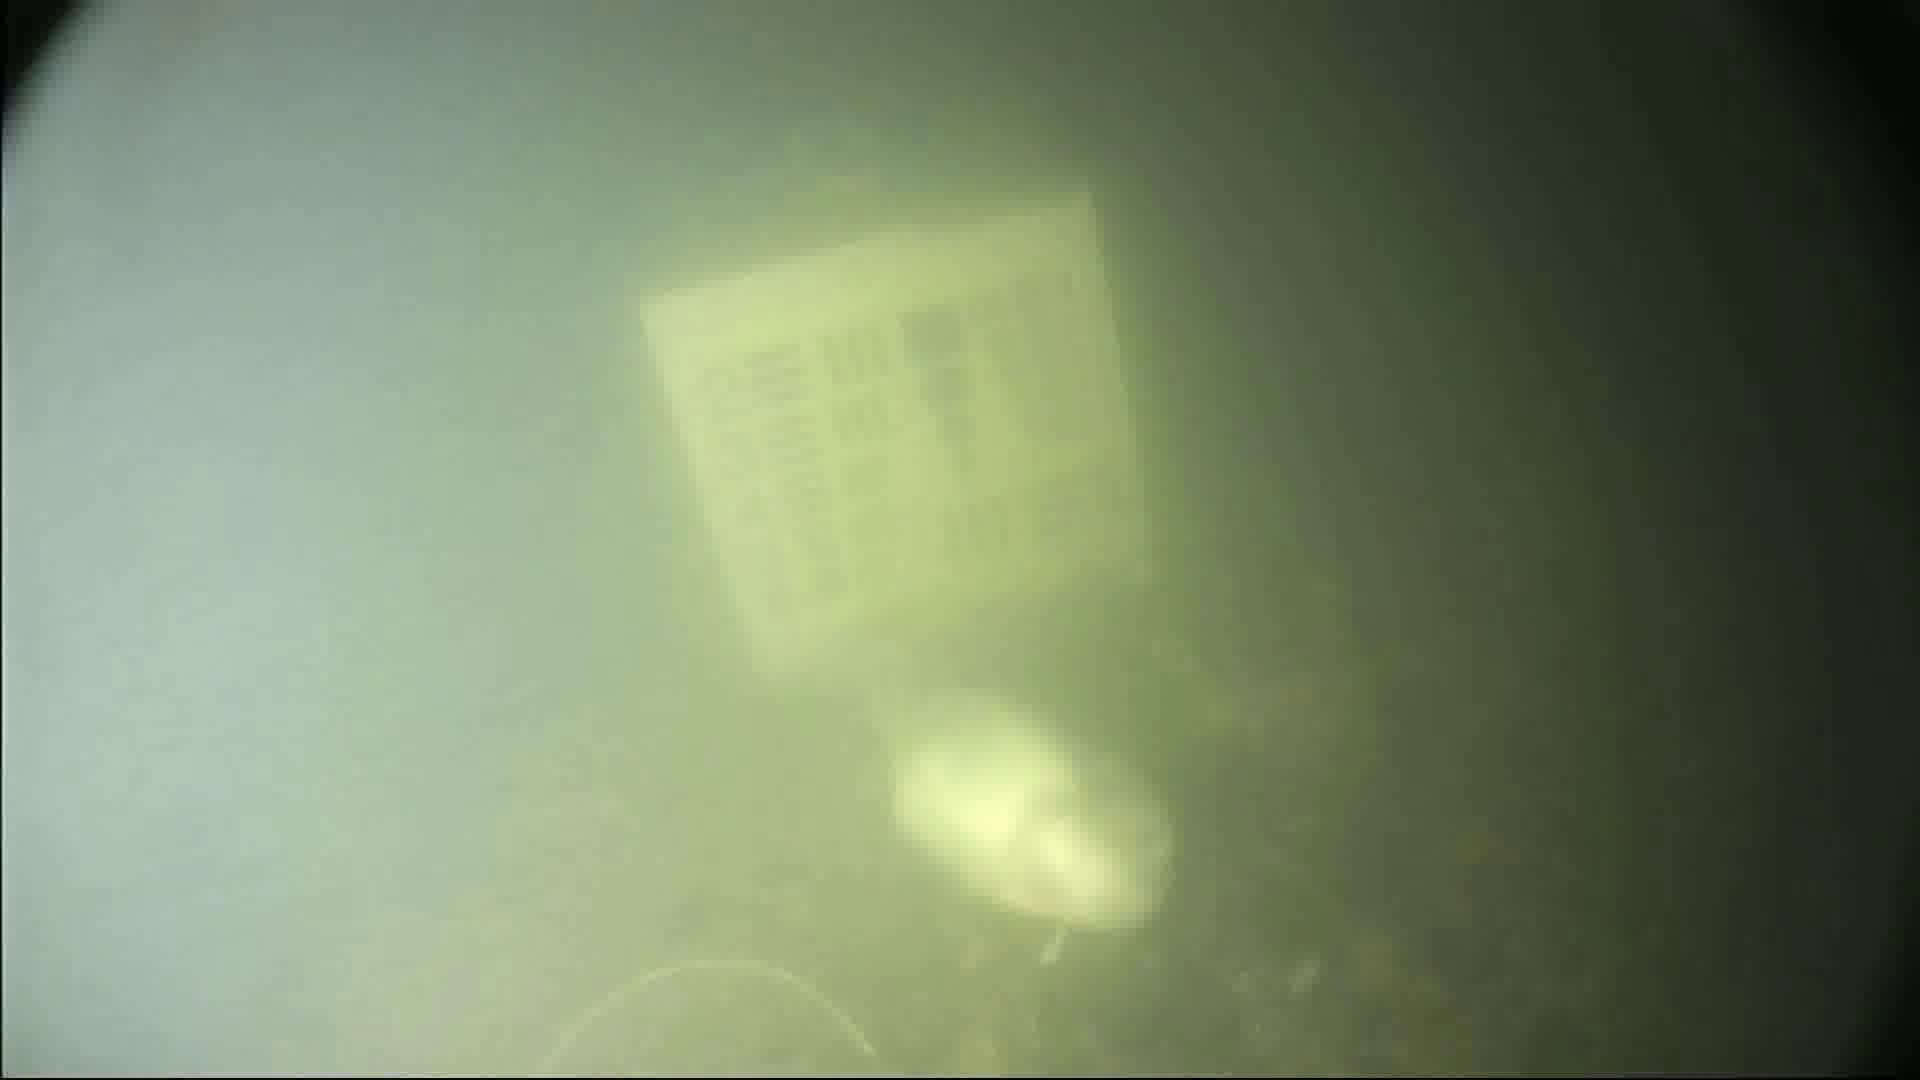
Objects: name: fish
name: crab